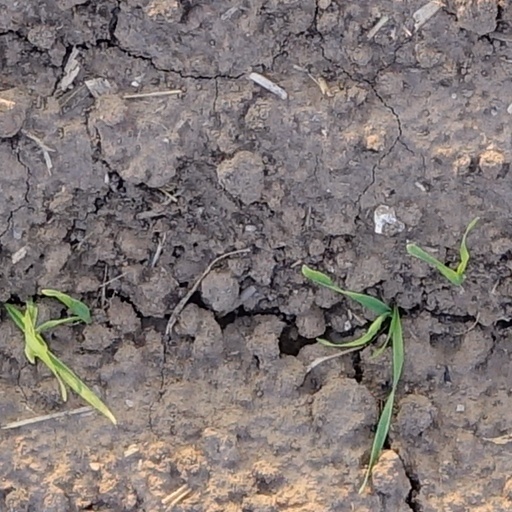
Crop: wheat